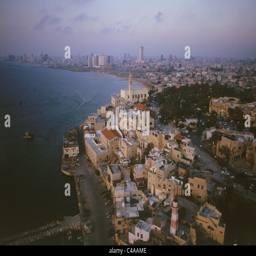
aerial photograph of the old city at sunset